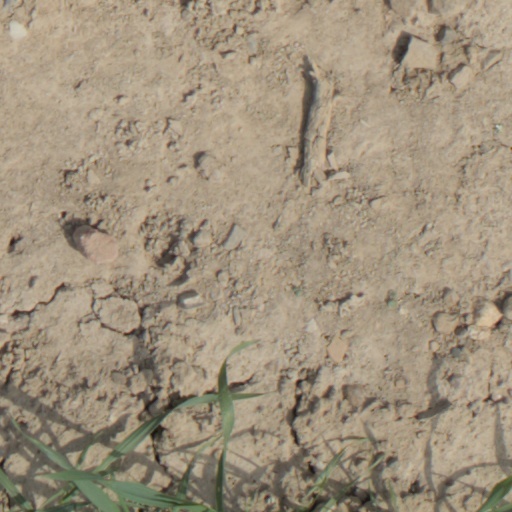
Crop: wheat